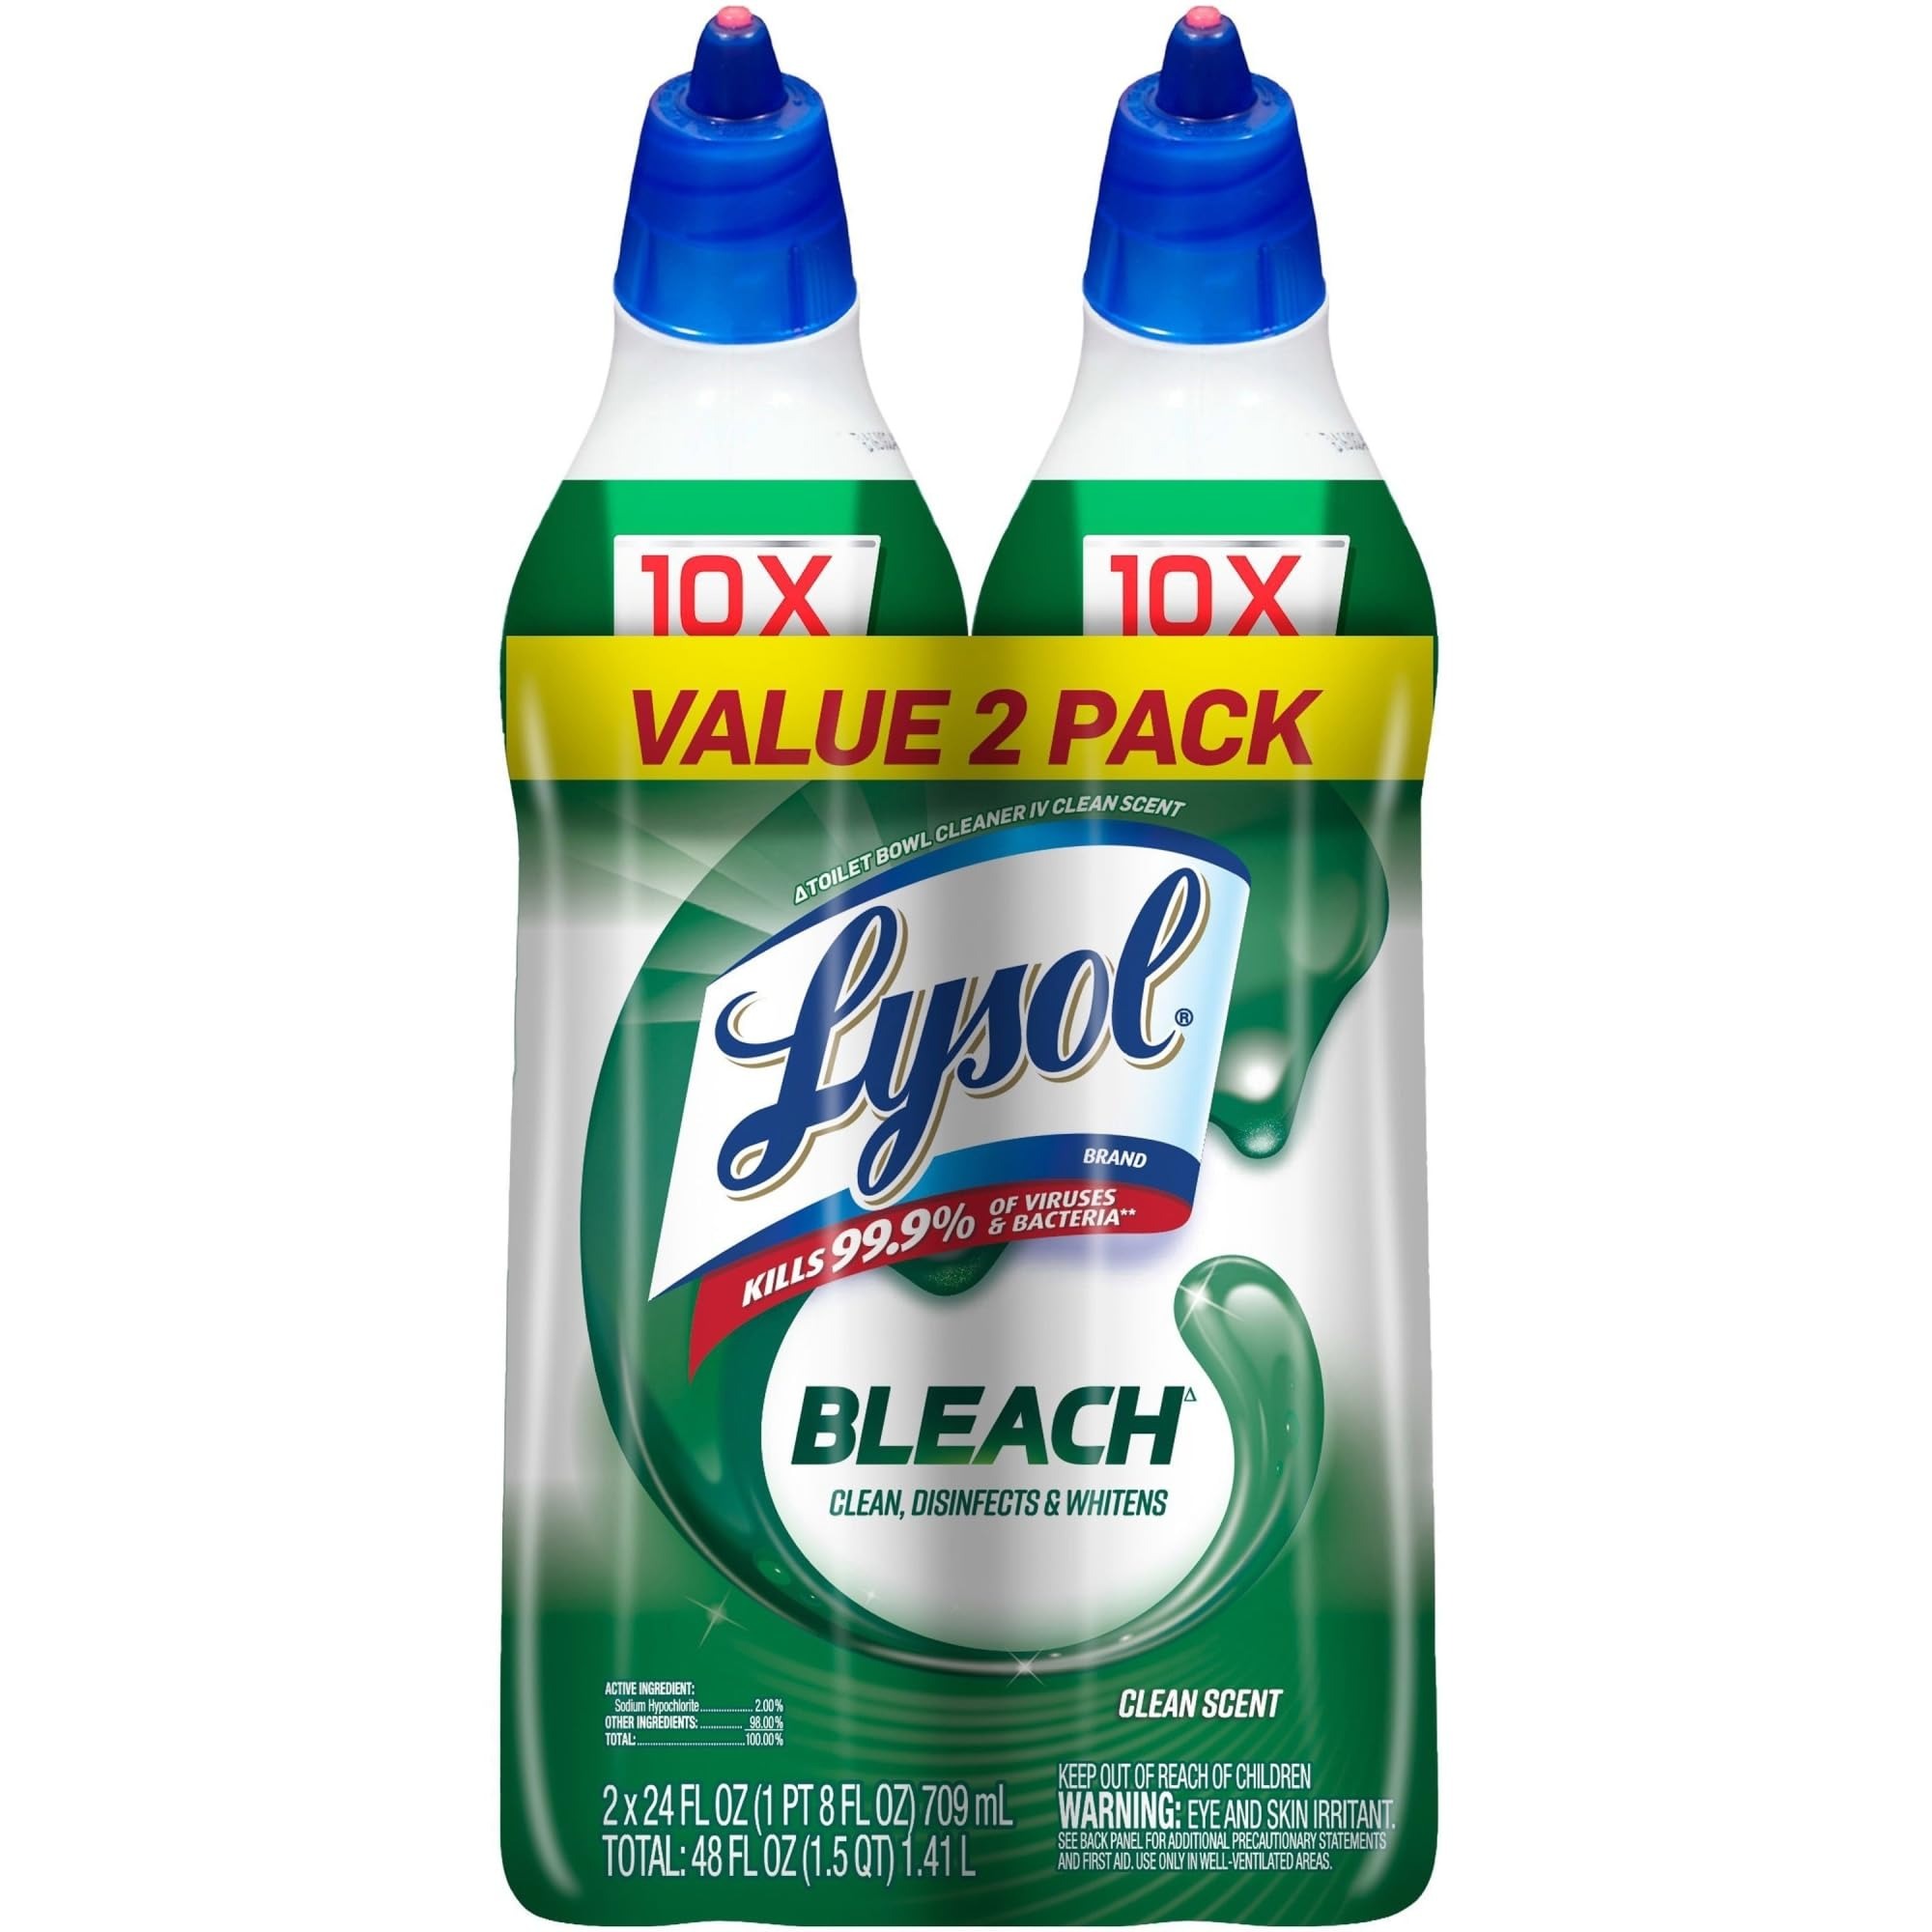
Item Name: Lysol Bleach Toilet Bowl Cleaner - 24 fl oz (0.8 Quart) Bottle - 2 / Pack - Blue
Value: 1.0
Unit: Count

Price: 8.85